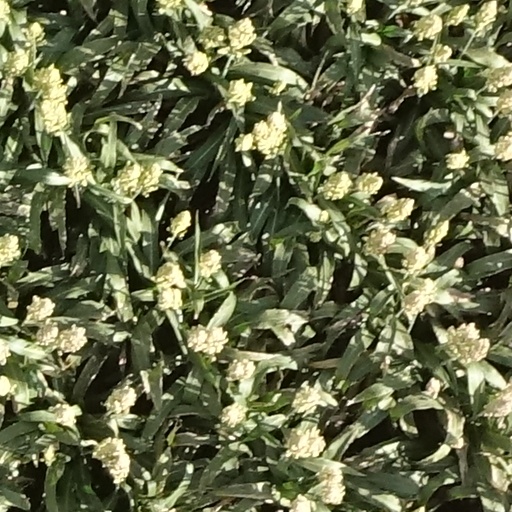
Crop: sorghum